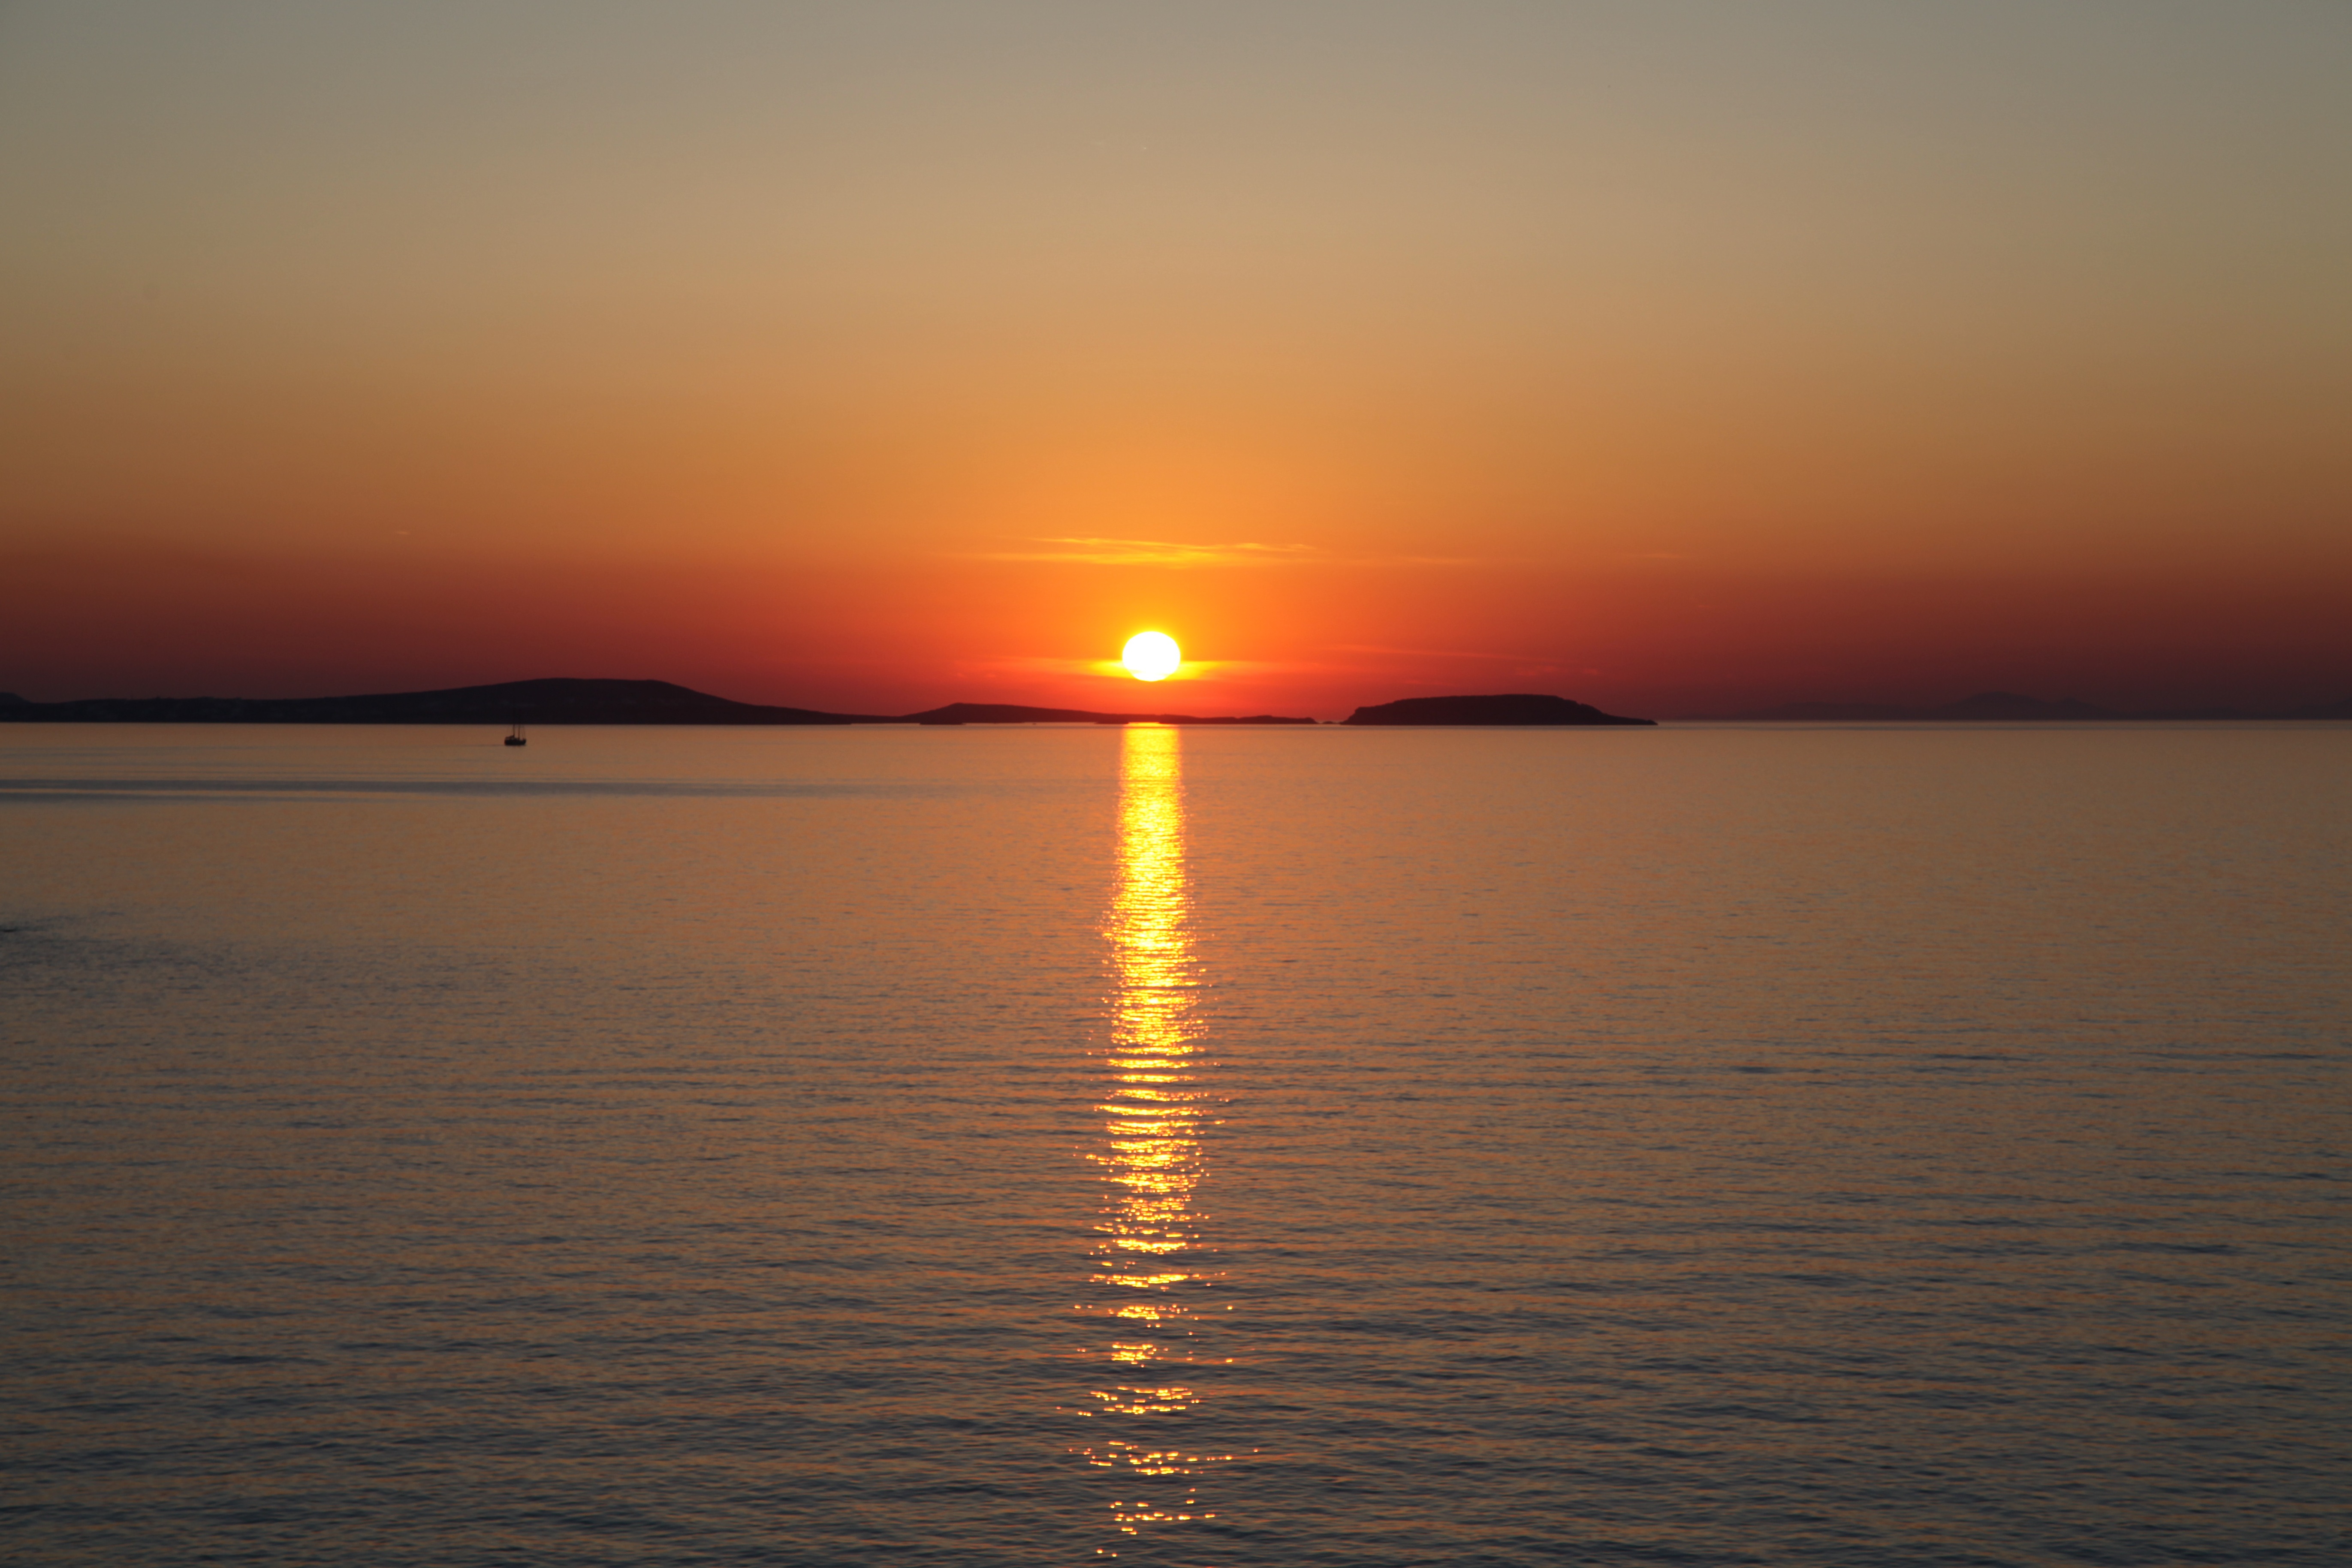
landscape, sea, coast, water, nature, outdoor, ocean, horizon, sky, sun, sunrise, sunset, sunlight, morning, shore, dawn, summer, vacation, travel, dusk, idyllic, europe, evening, mediterranean, relax, paradise, holiday, island, romantic, tourism, leisure, south, relaxation, luxury, resort, greece, cyclades, aegean, chora, afterglow, naxos, red sky at morning